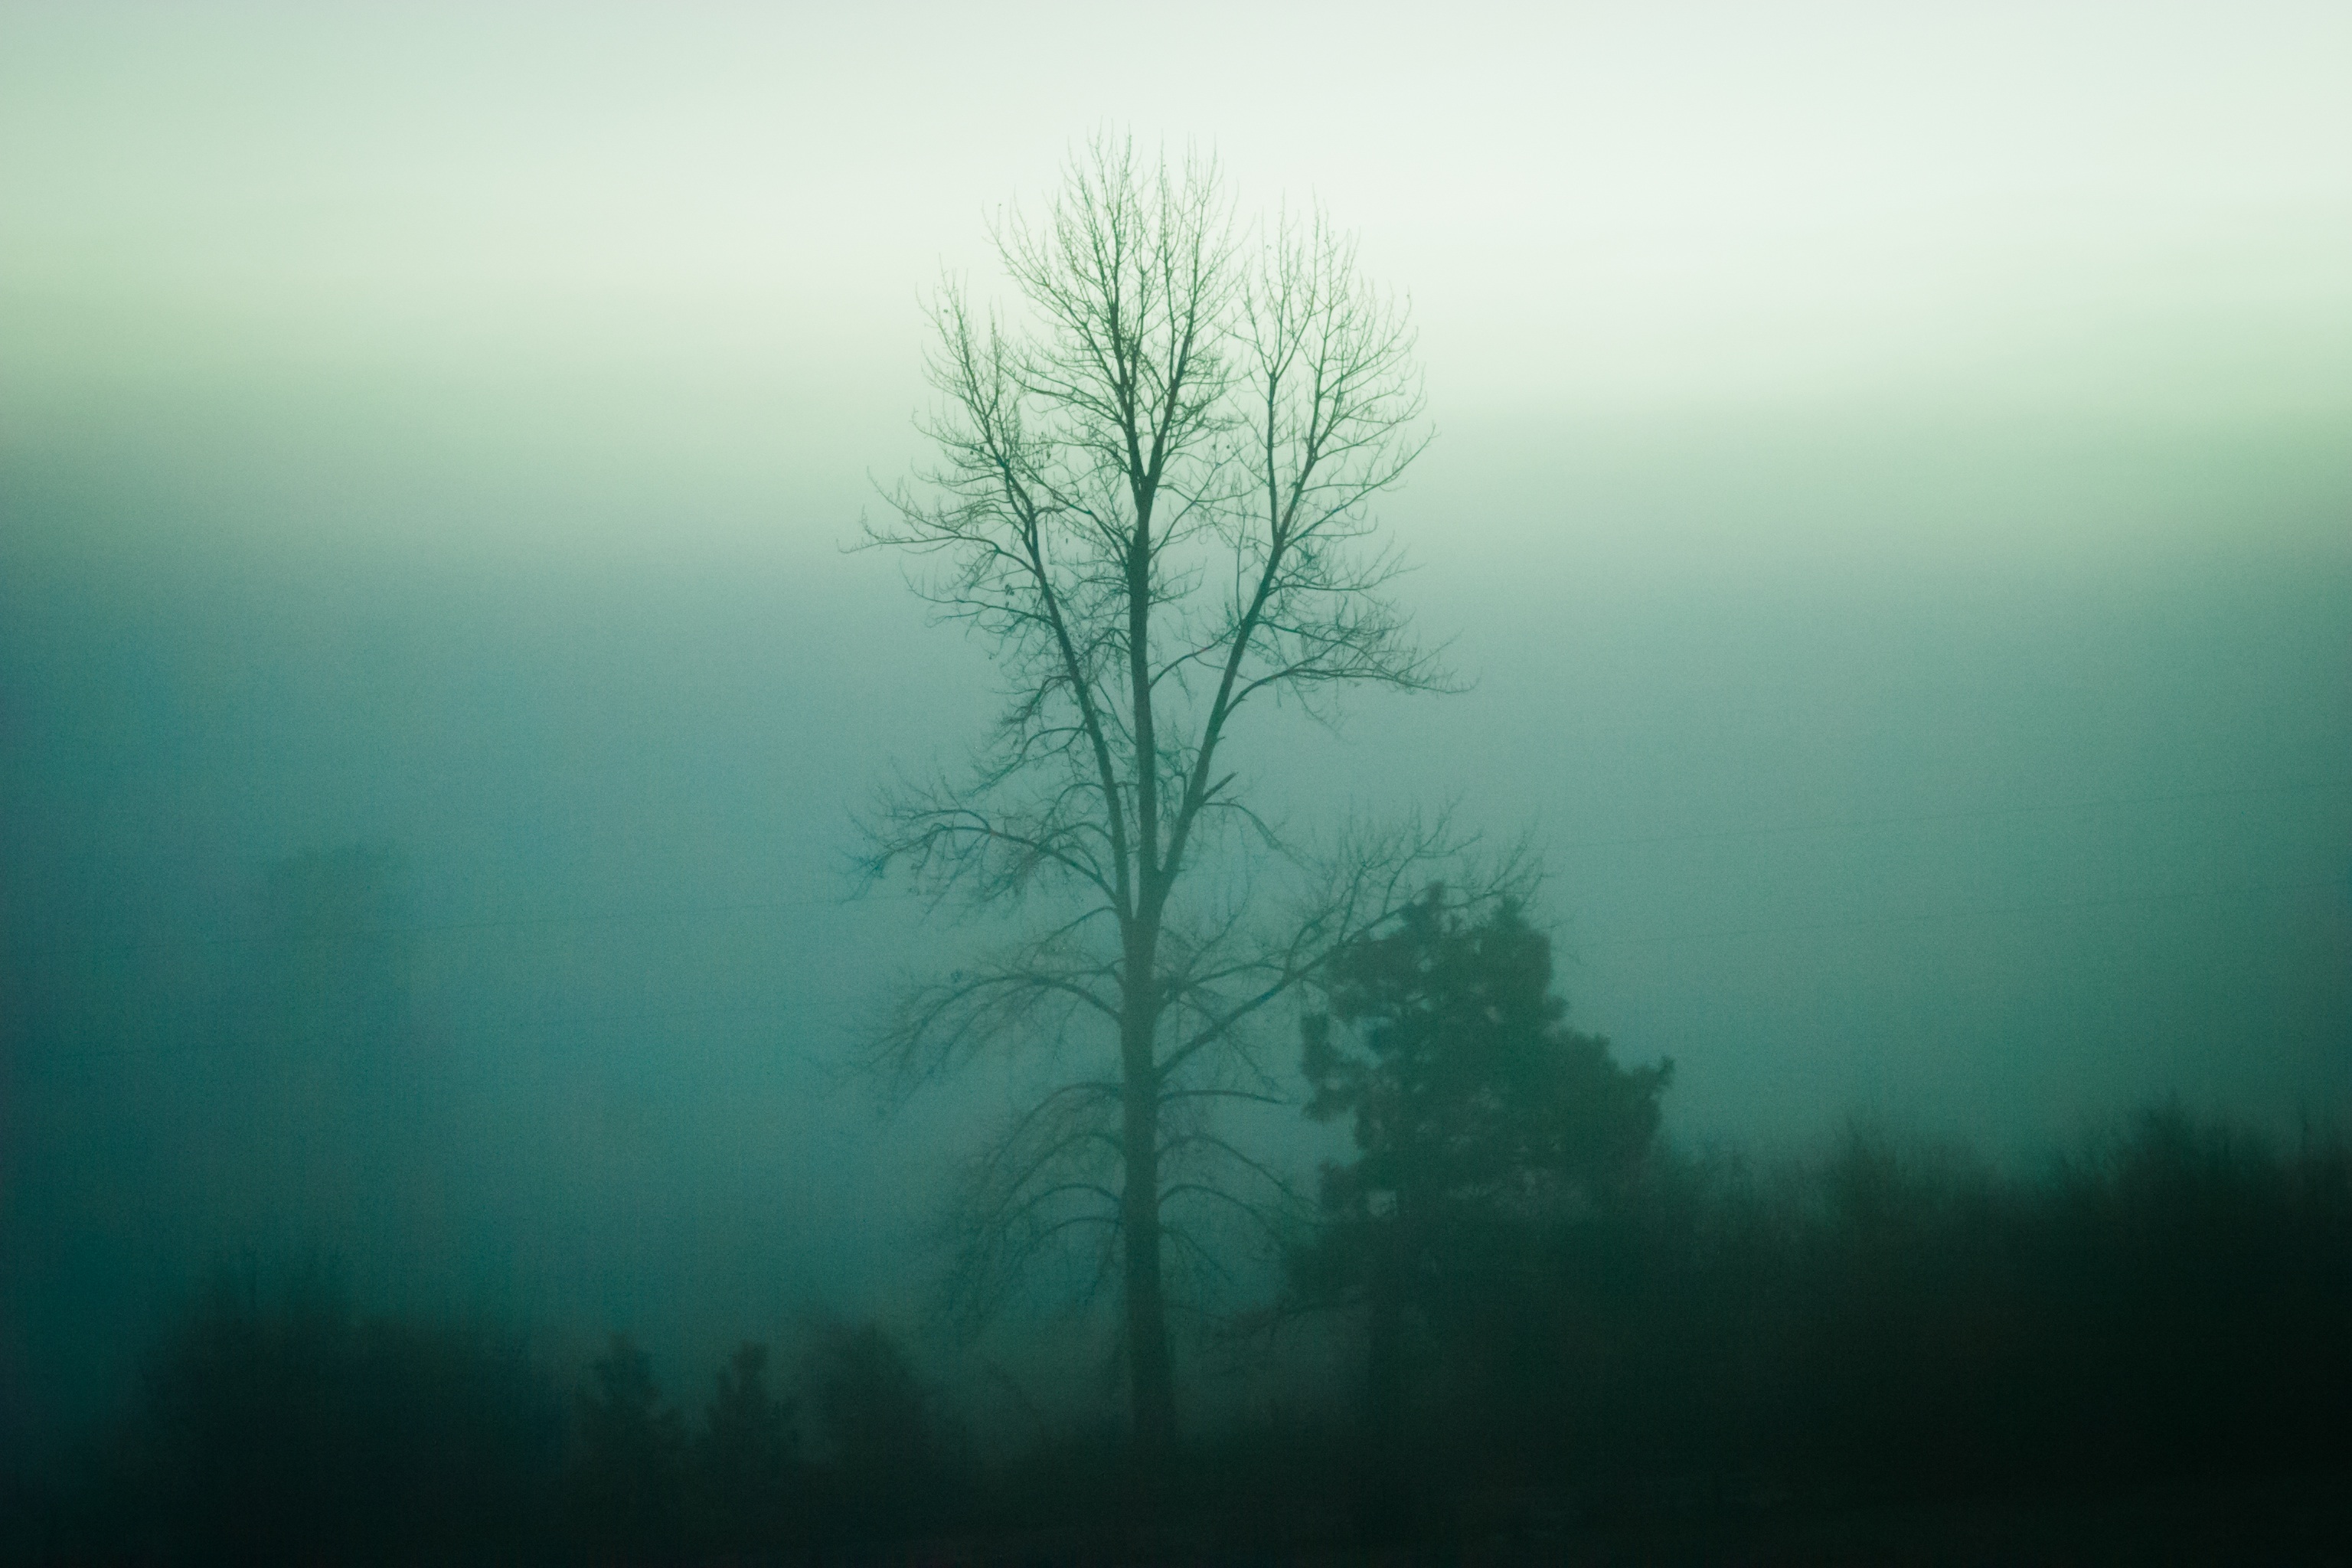
tree, nature, fog, mist, sunlight, morning, dawn, atmosphere, weather, haze, atmospheric phenomenon